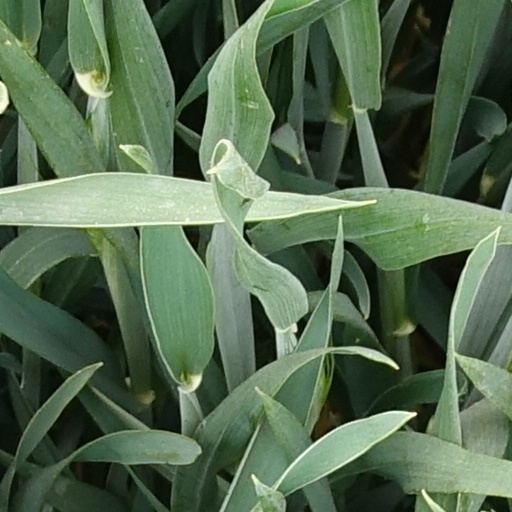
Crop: wheat